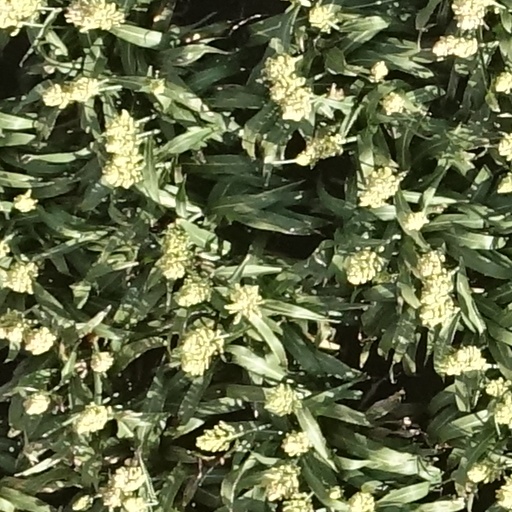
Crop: sorghum